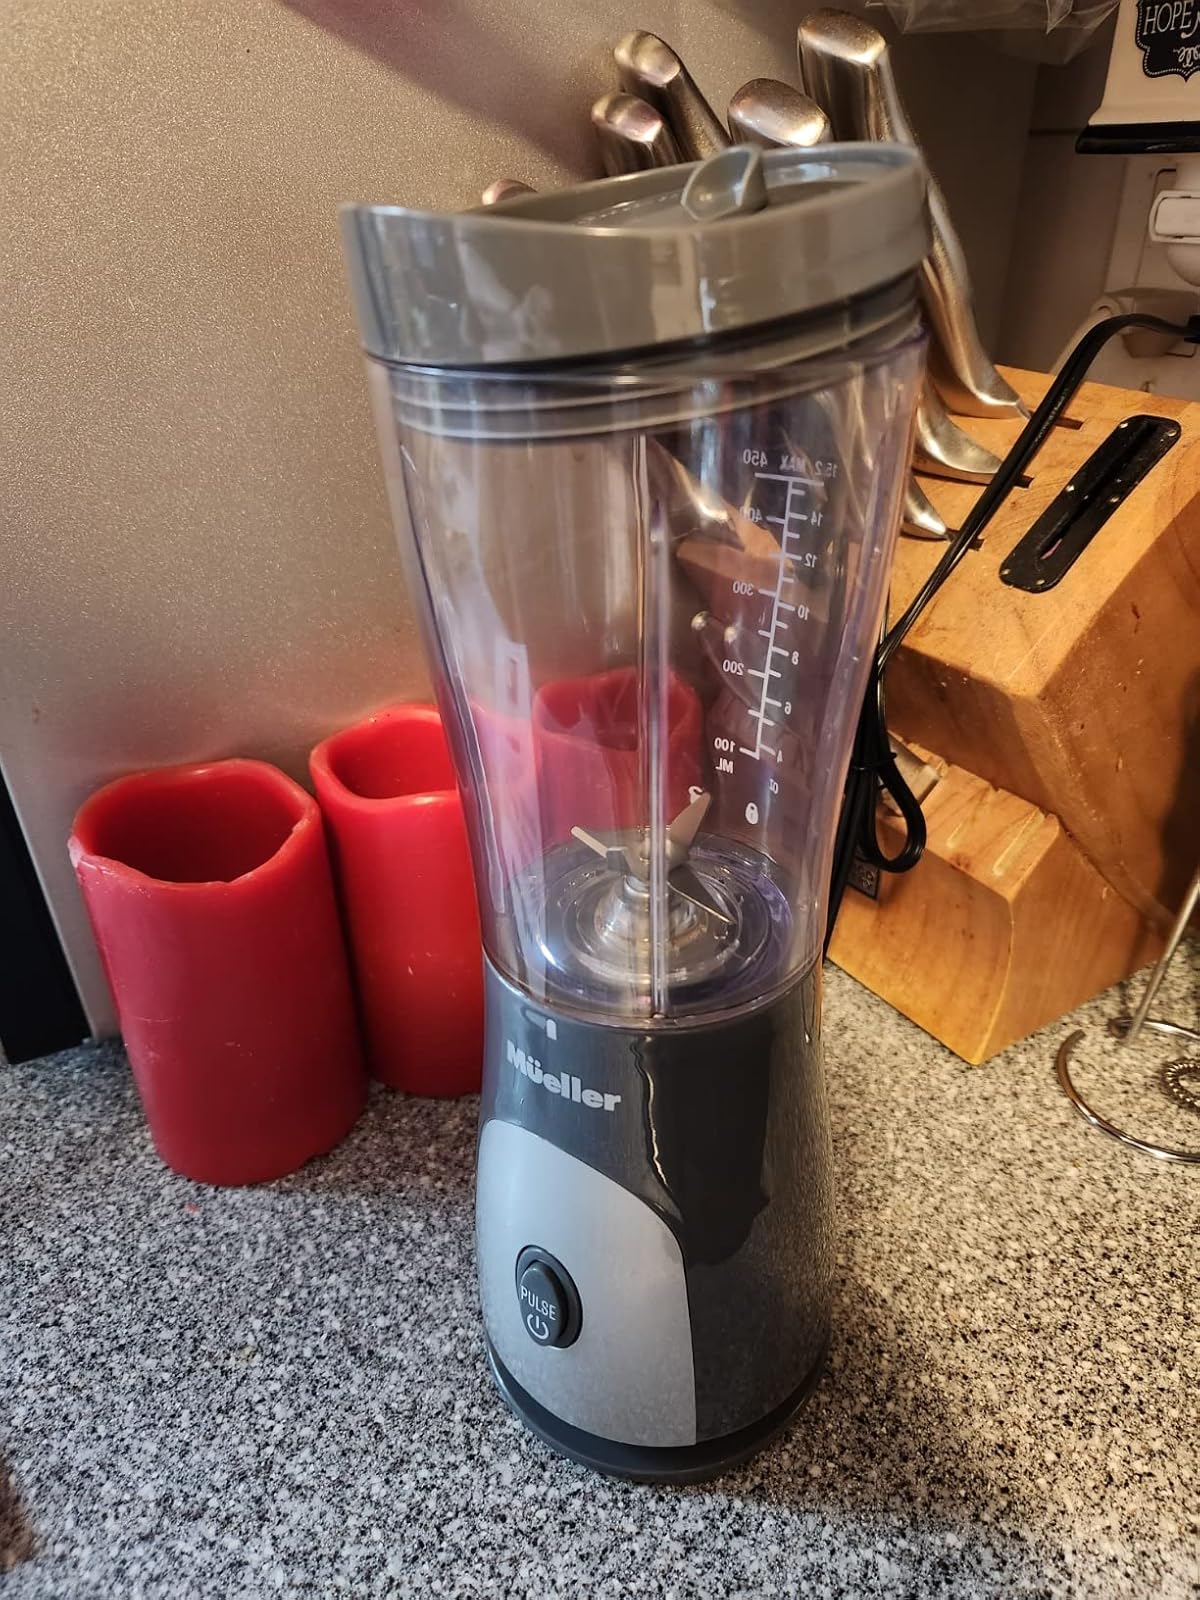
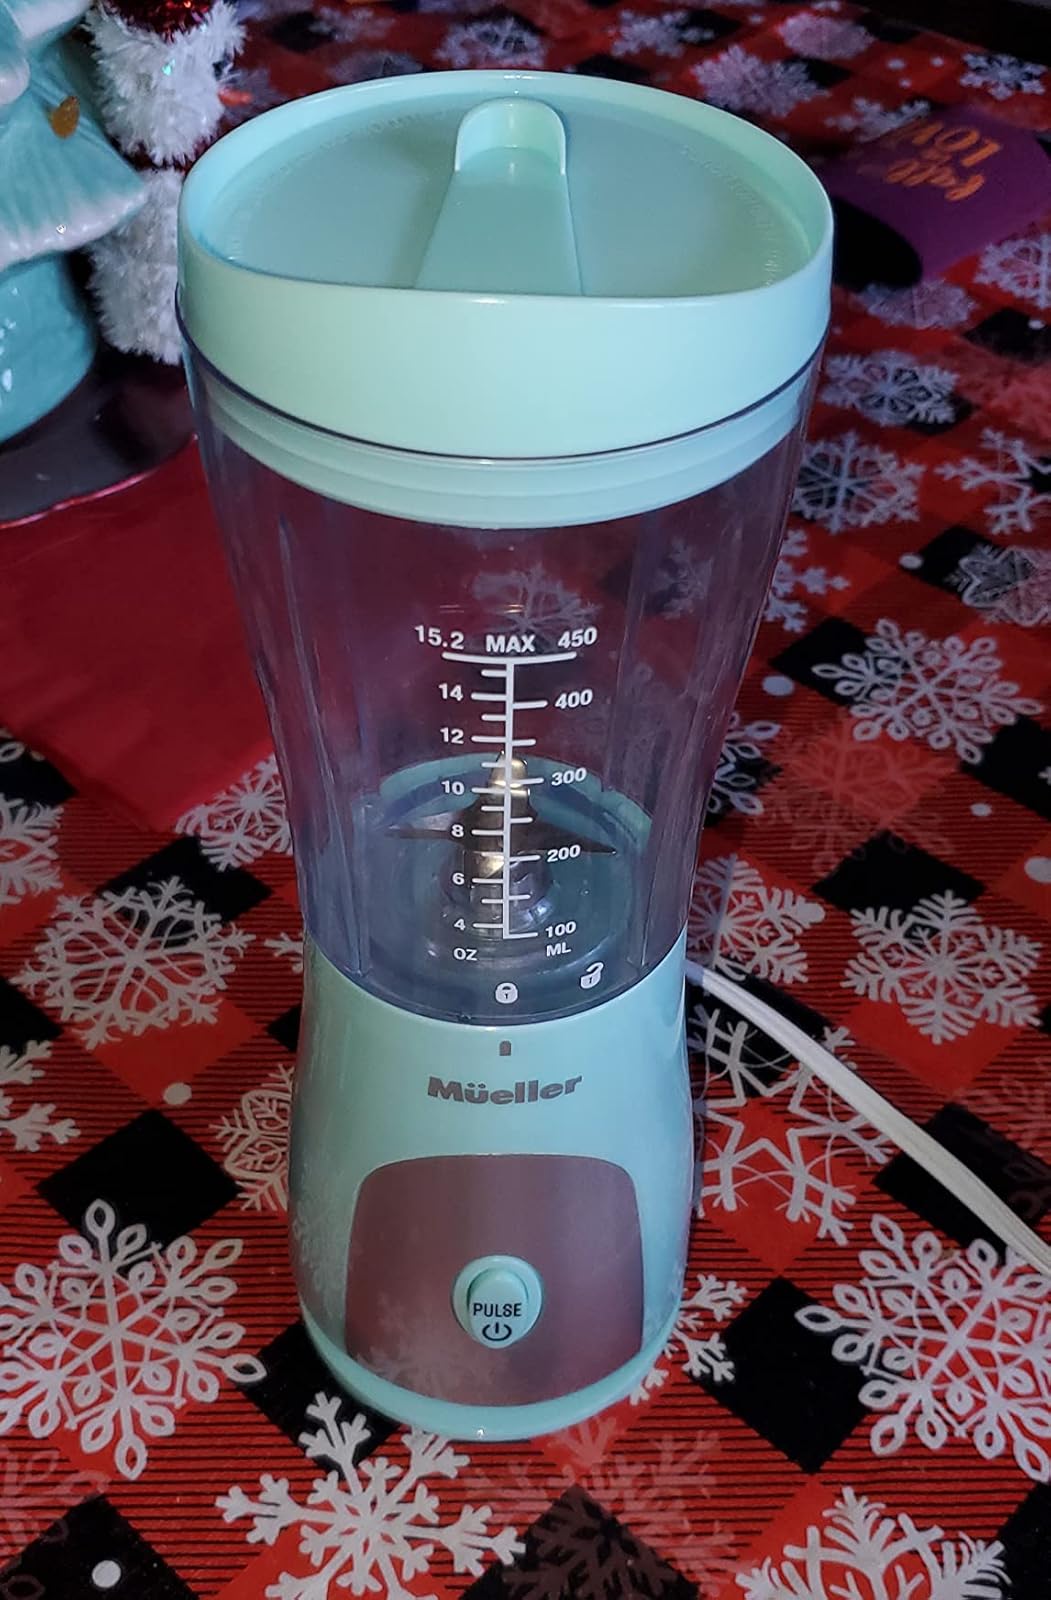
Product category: items_blender
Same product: no